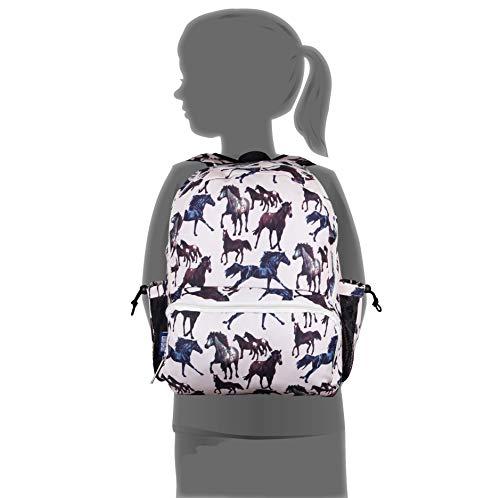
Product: Wildkin Kids 17 Inch Backpack
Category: Clothing, Shoes & Jewelry | Luggage & Travel Gear | Backpacks
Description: TRAVEL IN STYLE – At Wildkin, we know that details matter to you and your child, and we made sure that our 17 Inch Backpack was designed with that in mind.
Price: $25.89